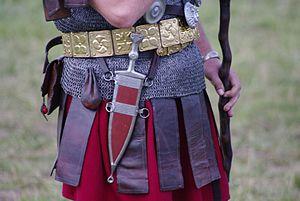
Détail de l'équipement d'un centurion romain